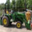
Label: tractor